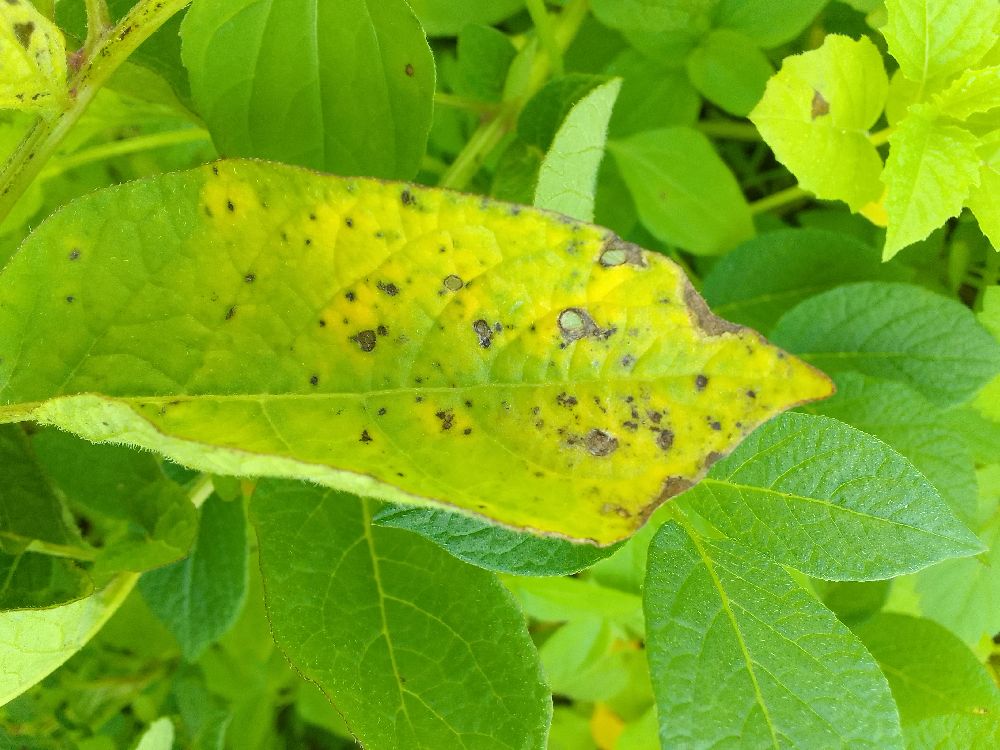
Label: Early blight